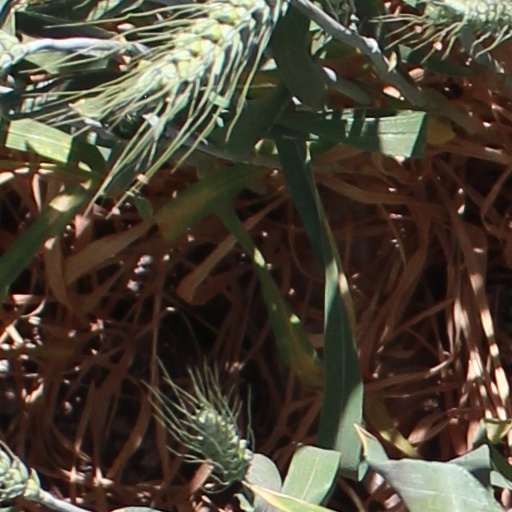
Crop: wheat